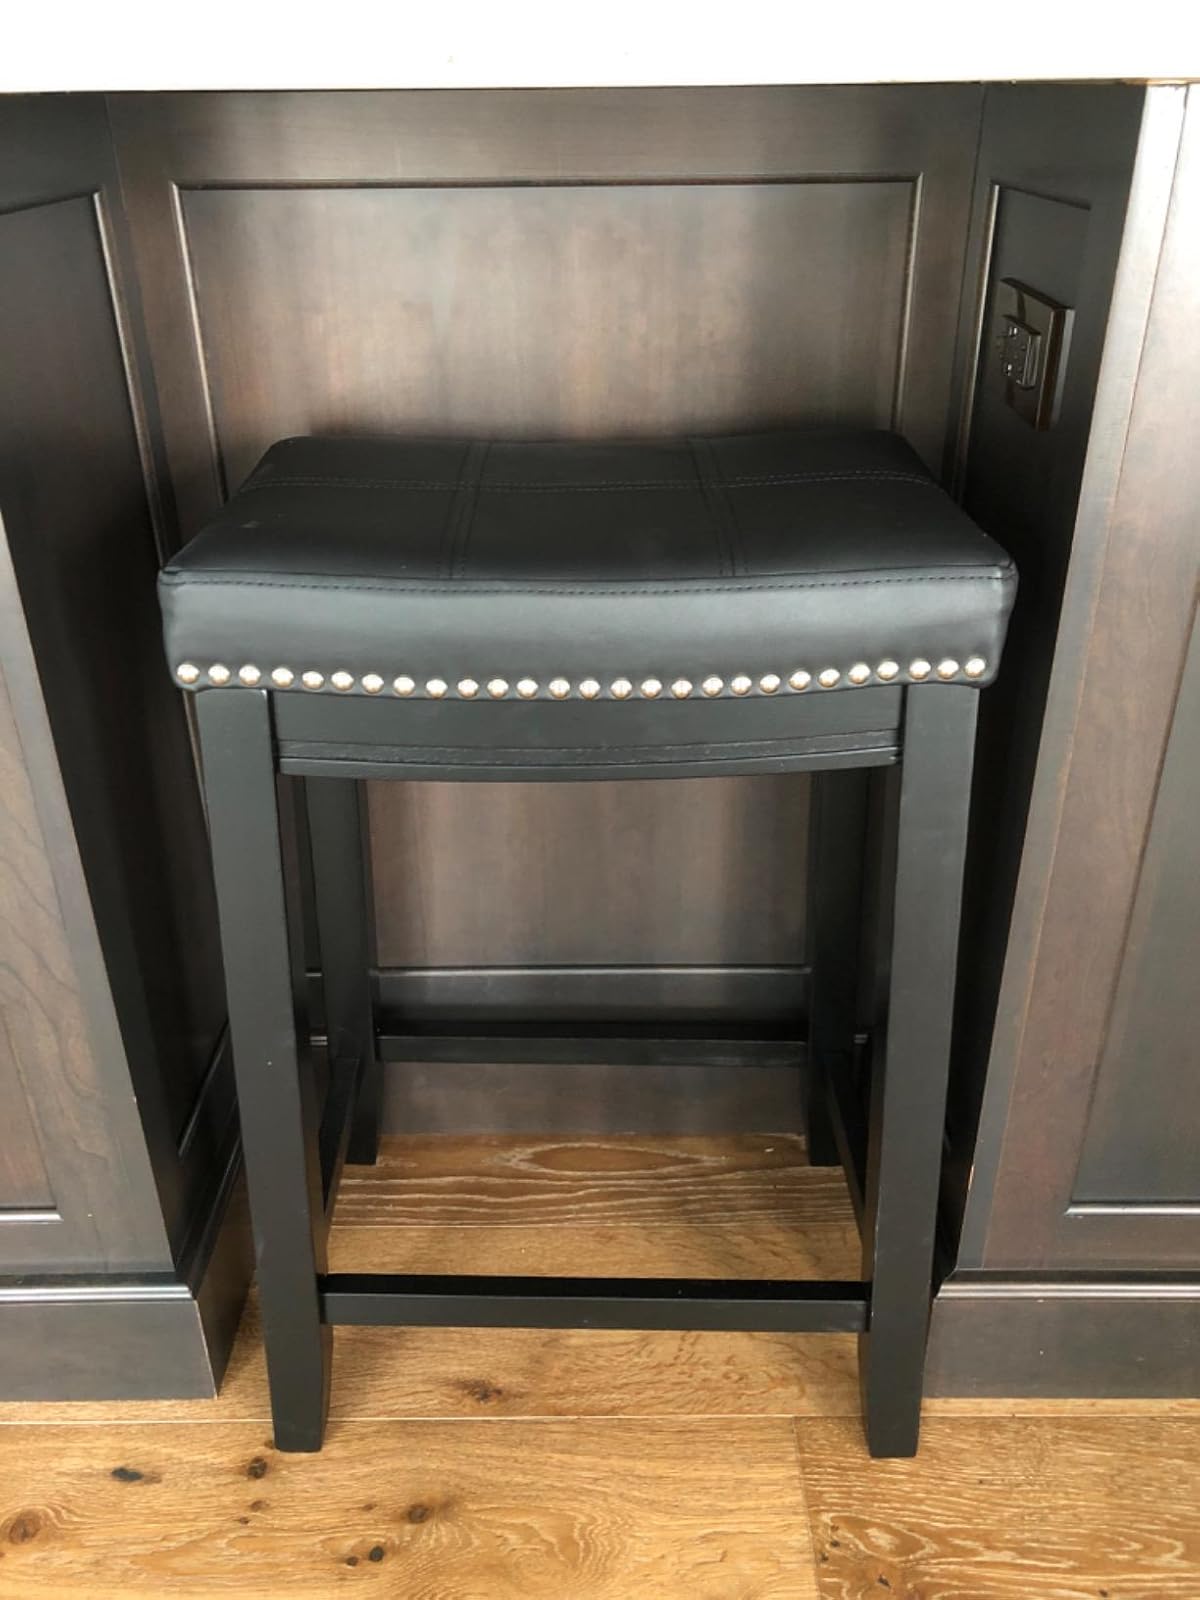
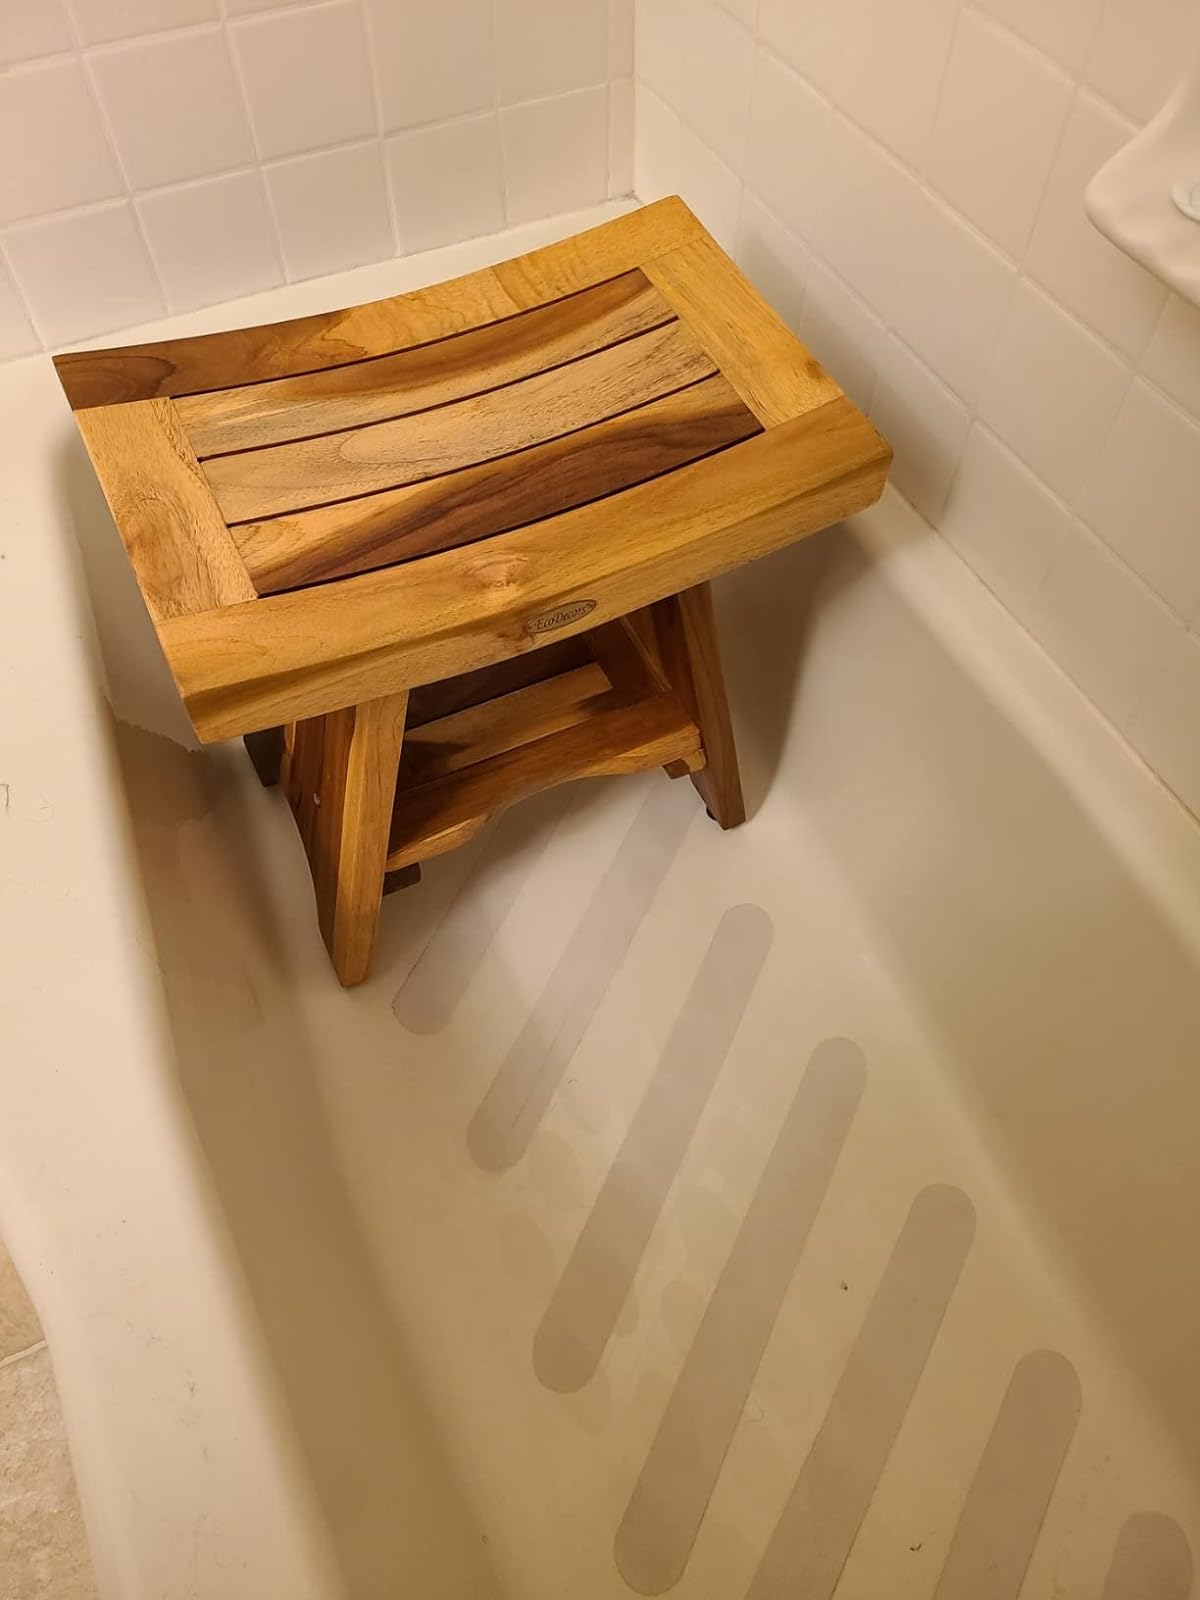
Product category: stool
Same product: no